Inanna

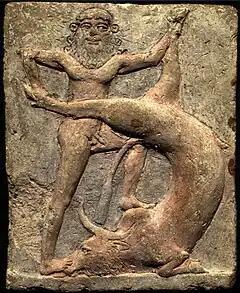
Ancient Mesopotamian terracotta relief showing Gilgamesh slaying the Bull of Heaven, sent by Ishtar in Tablet VI of the "Epic of Gilgamesh" after he spurns her amorous advances

"Inanna and Enki" (ETCSL t.1.3.1) is a lengthy poem written in Sumerian, which may date to the Third Dynasty of Ur (c. 2112 BCE – c. 2004 BCE); it tells the story of how Inanna stole the sacred "mes" from Enki, the god of water and human culture. In ancient Sumerian mythology, the "mes" were sacred powers or properties belonging to the gods that allowed human civilization to exist. Each "me" embodied one specific aspect of human culture. These aspects were very diverse and the "mes" listed in the poem include abstract concepts such as Truth, Victory, and Counsel, technologies such as writing and weaving, and also social constructs such as law, priestly offices, kingship, and prostitution. The "mes" were believed to grant power over all the aspects of civilization, both positive and negative.